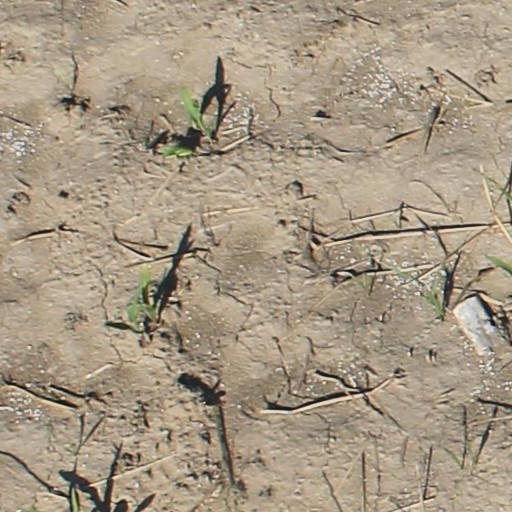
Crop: maize; corn